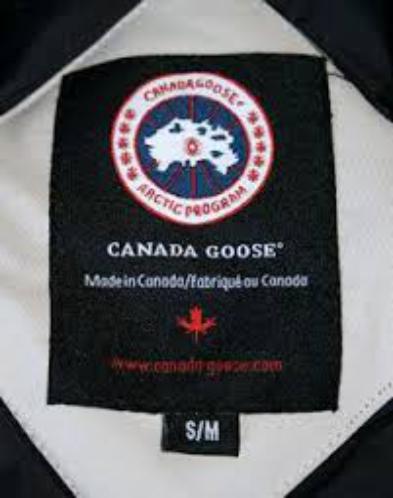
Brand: Canada Goose
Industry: Clothes